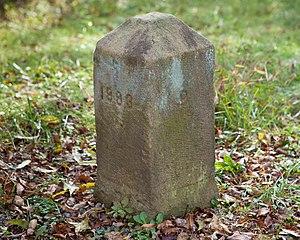
Perry Township est un township situé au sud du comté de Greene, en Pennsylvanie, aux États-Unis. En 2010, il comptait une population de 1 521 habitants.